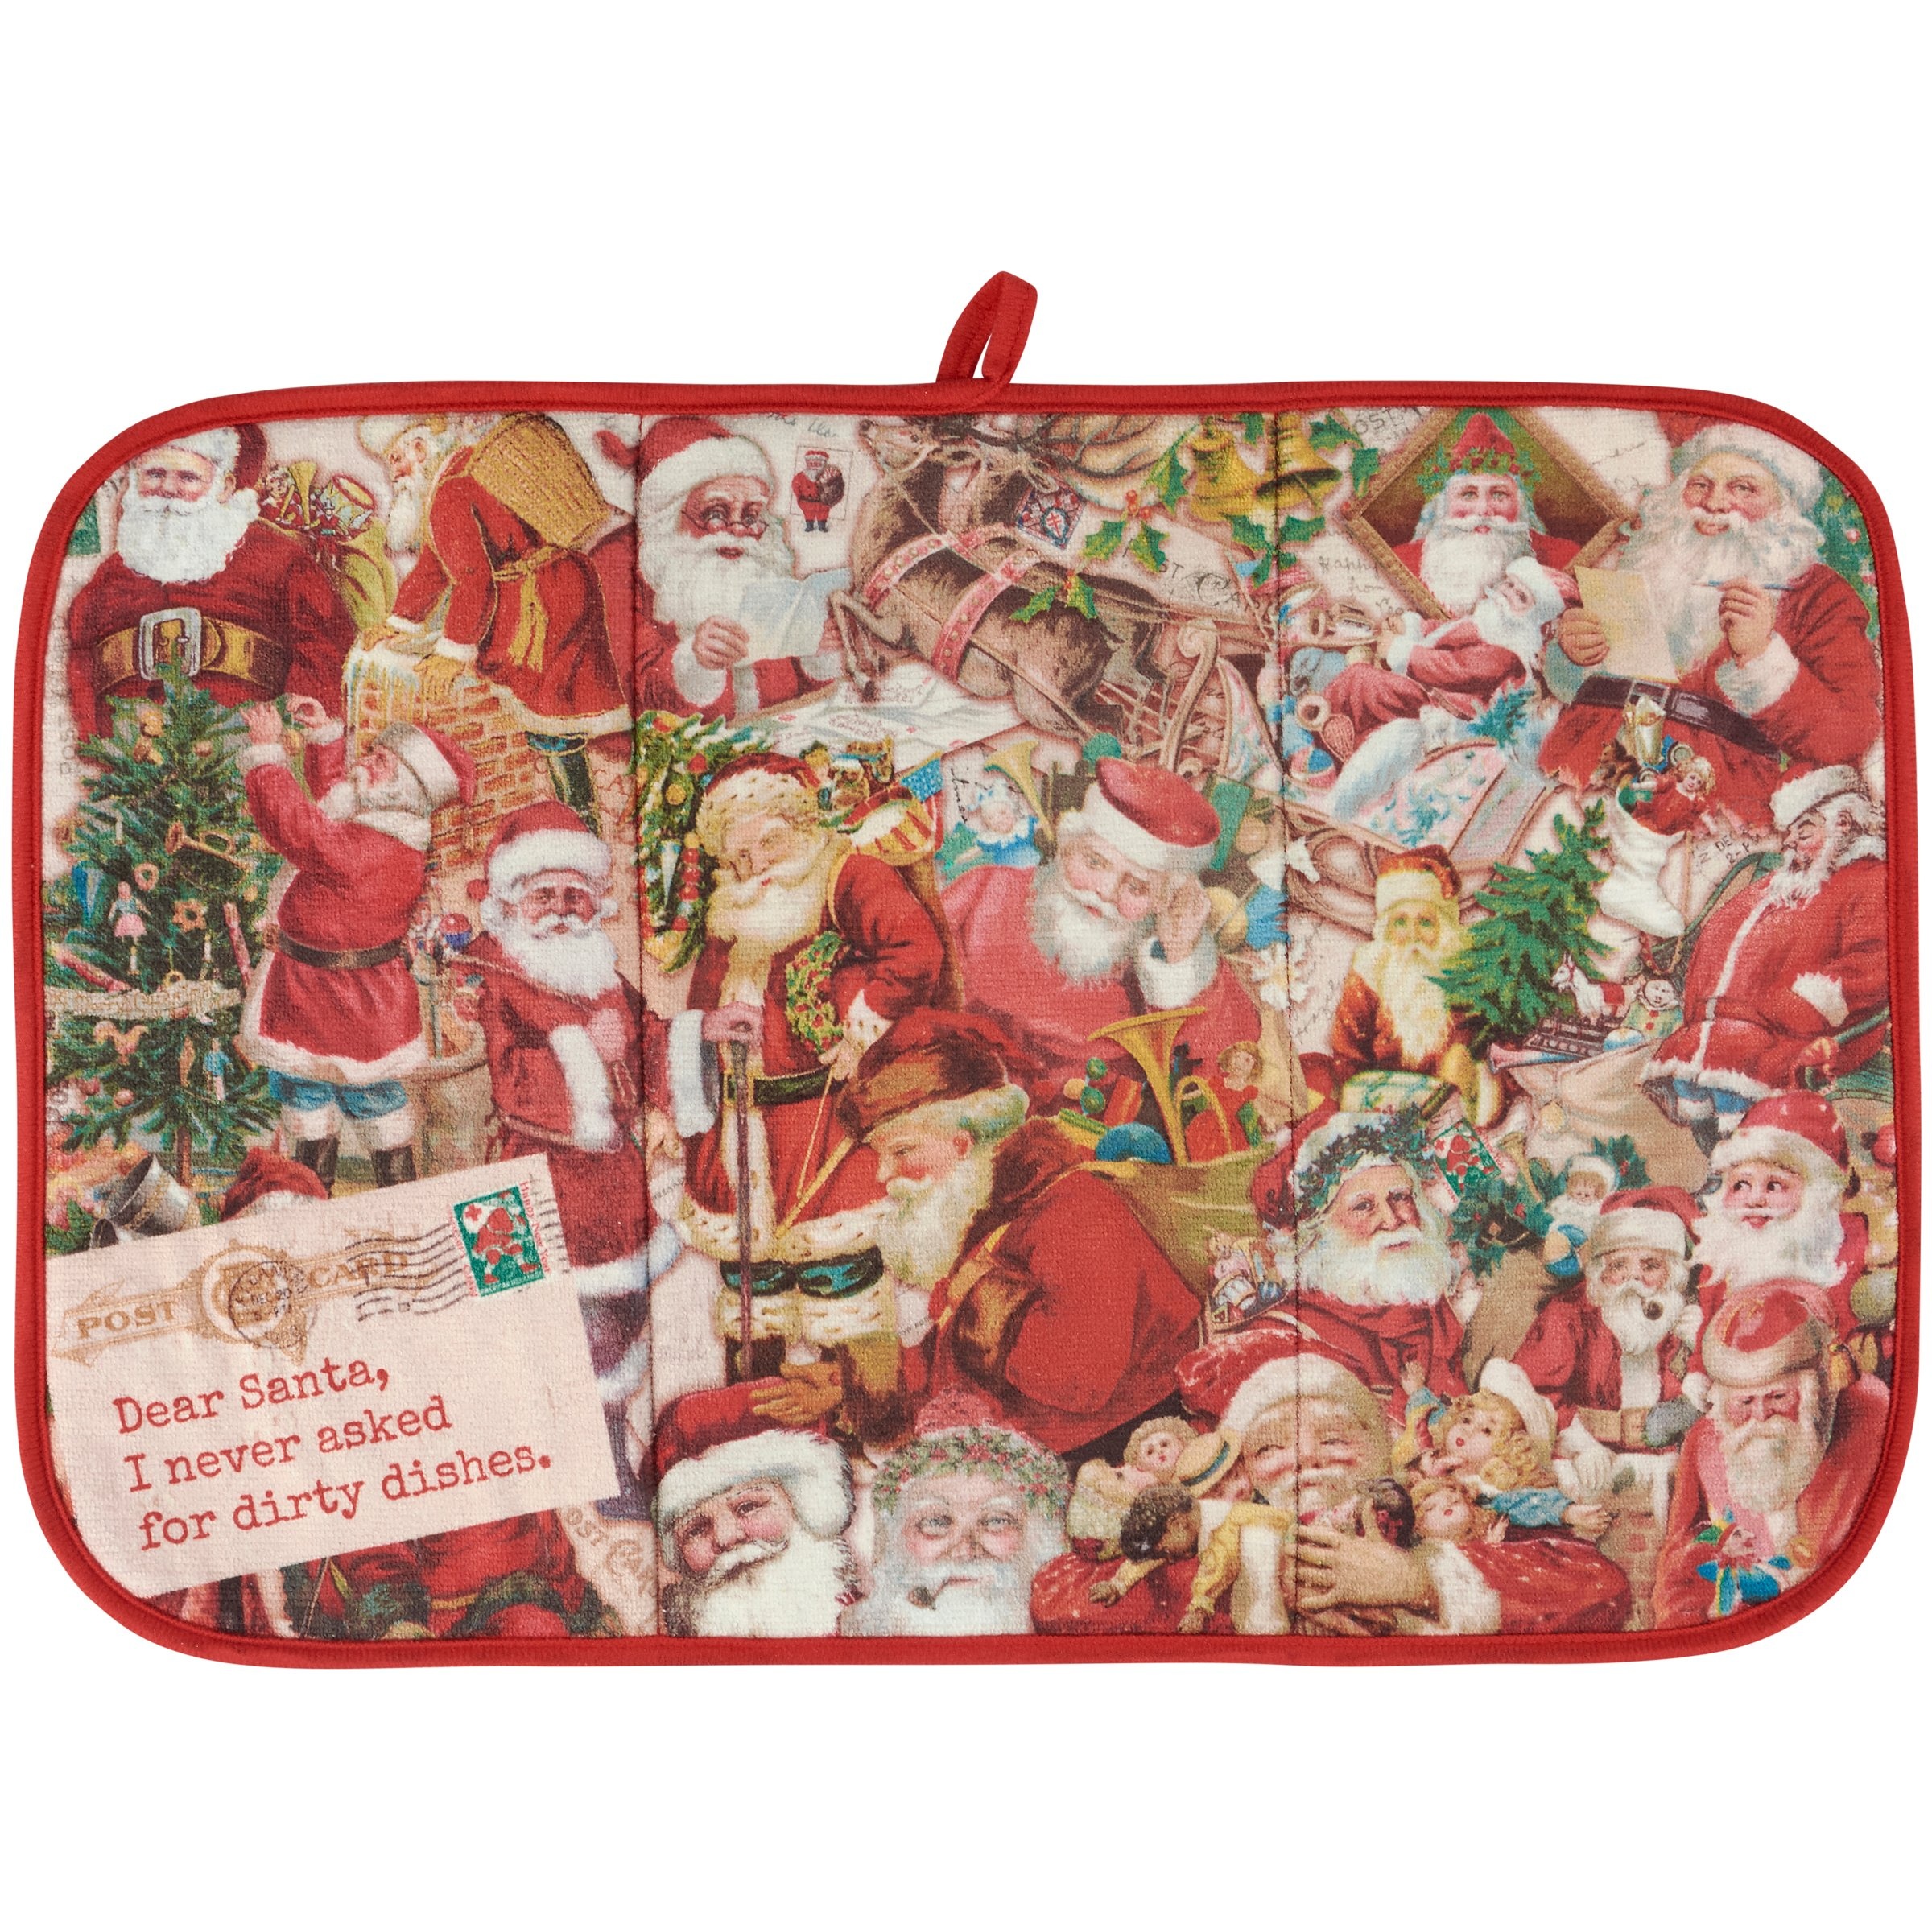
Primitives By Kathy Vintage Santas Drying Mat
Brand: Primitives By Kathy
A n ultra-absorbent drying mat displaying a collage of vintage Santa designs. Seasonal drying mat features full color design on the 21 inch by 14 inch space to place items to dry with coordinating red color on the back and trim. This Vintage Santa's drying mat includes a hanger at the top to display design or to air dry when not in use. Drying mat conveniently folds up for easy storage. A vintage Santa-themed kitchen accessory perfect for seasonal use. With a postcard stating " Dear Santa, I never asked for dirty dishes." Machine-washable.
Category: Home & Garden > Linens & Bedding > Kitchen Linens Sets